Outwood Grange Academies Trust

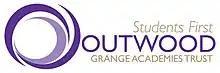

Outwood Grange Academies Trust (OGAT) is a multi-academy trust (MAT) that operates forty schools (twenty-eight secondary and twelve primary) across northern England and the East Midlands. It is an exempt charity, regulated by the Department for Education. Its chief executive is Lee Wilson.